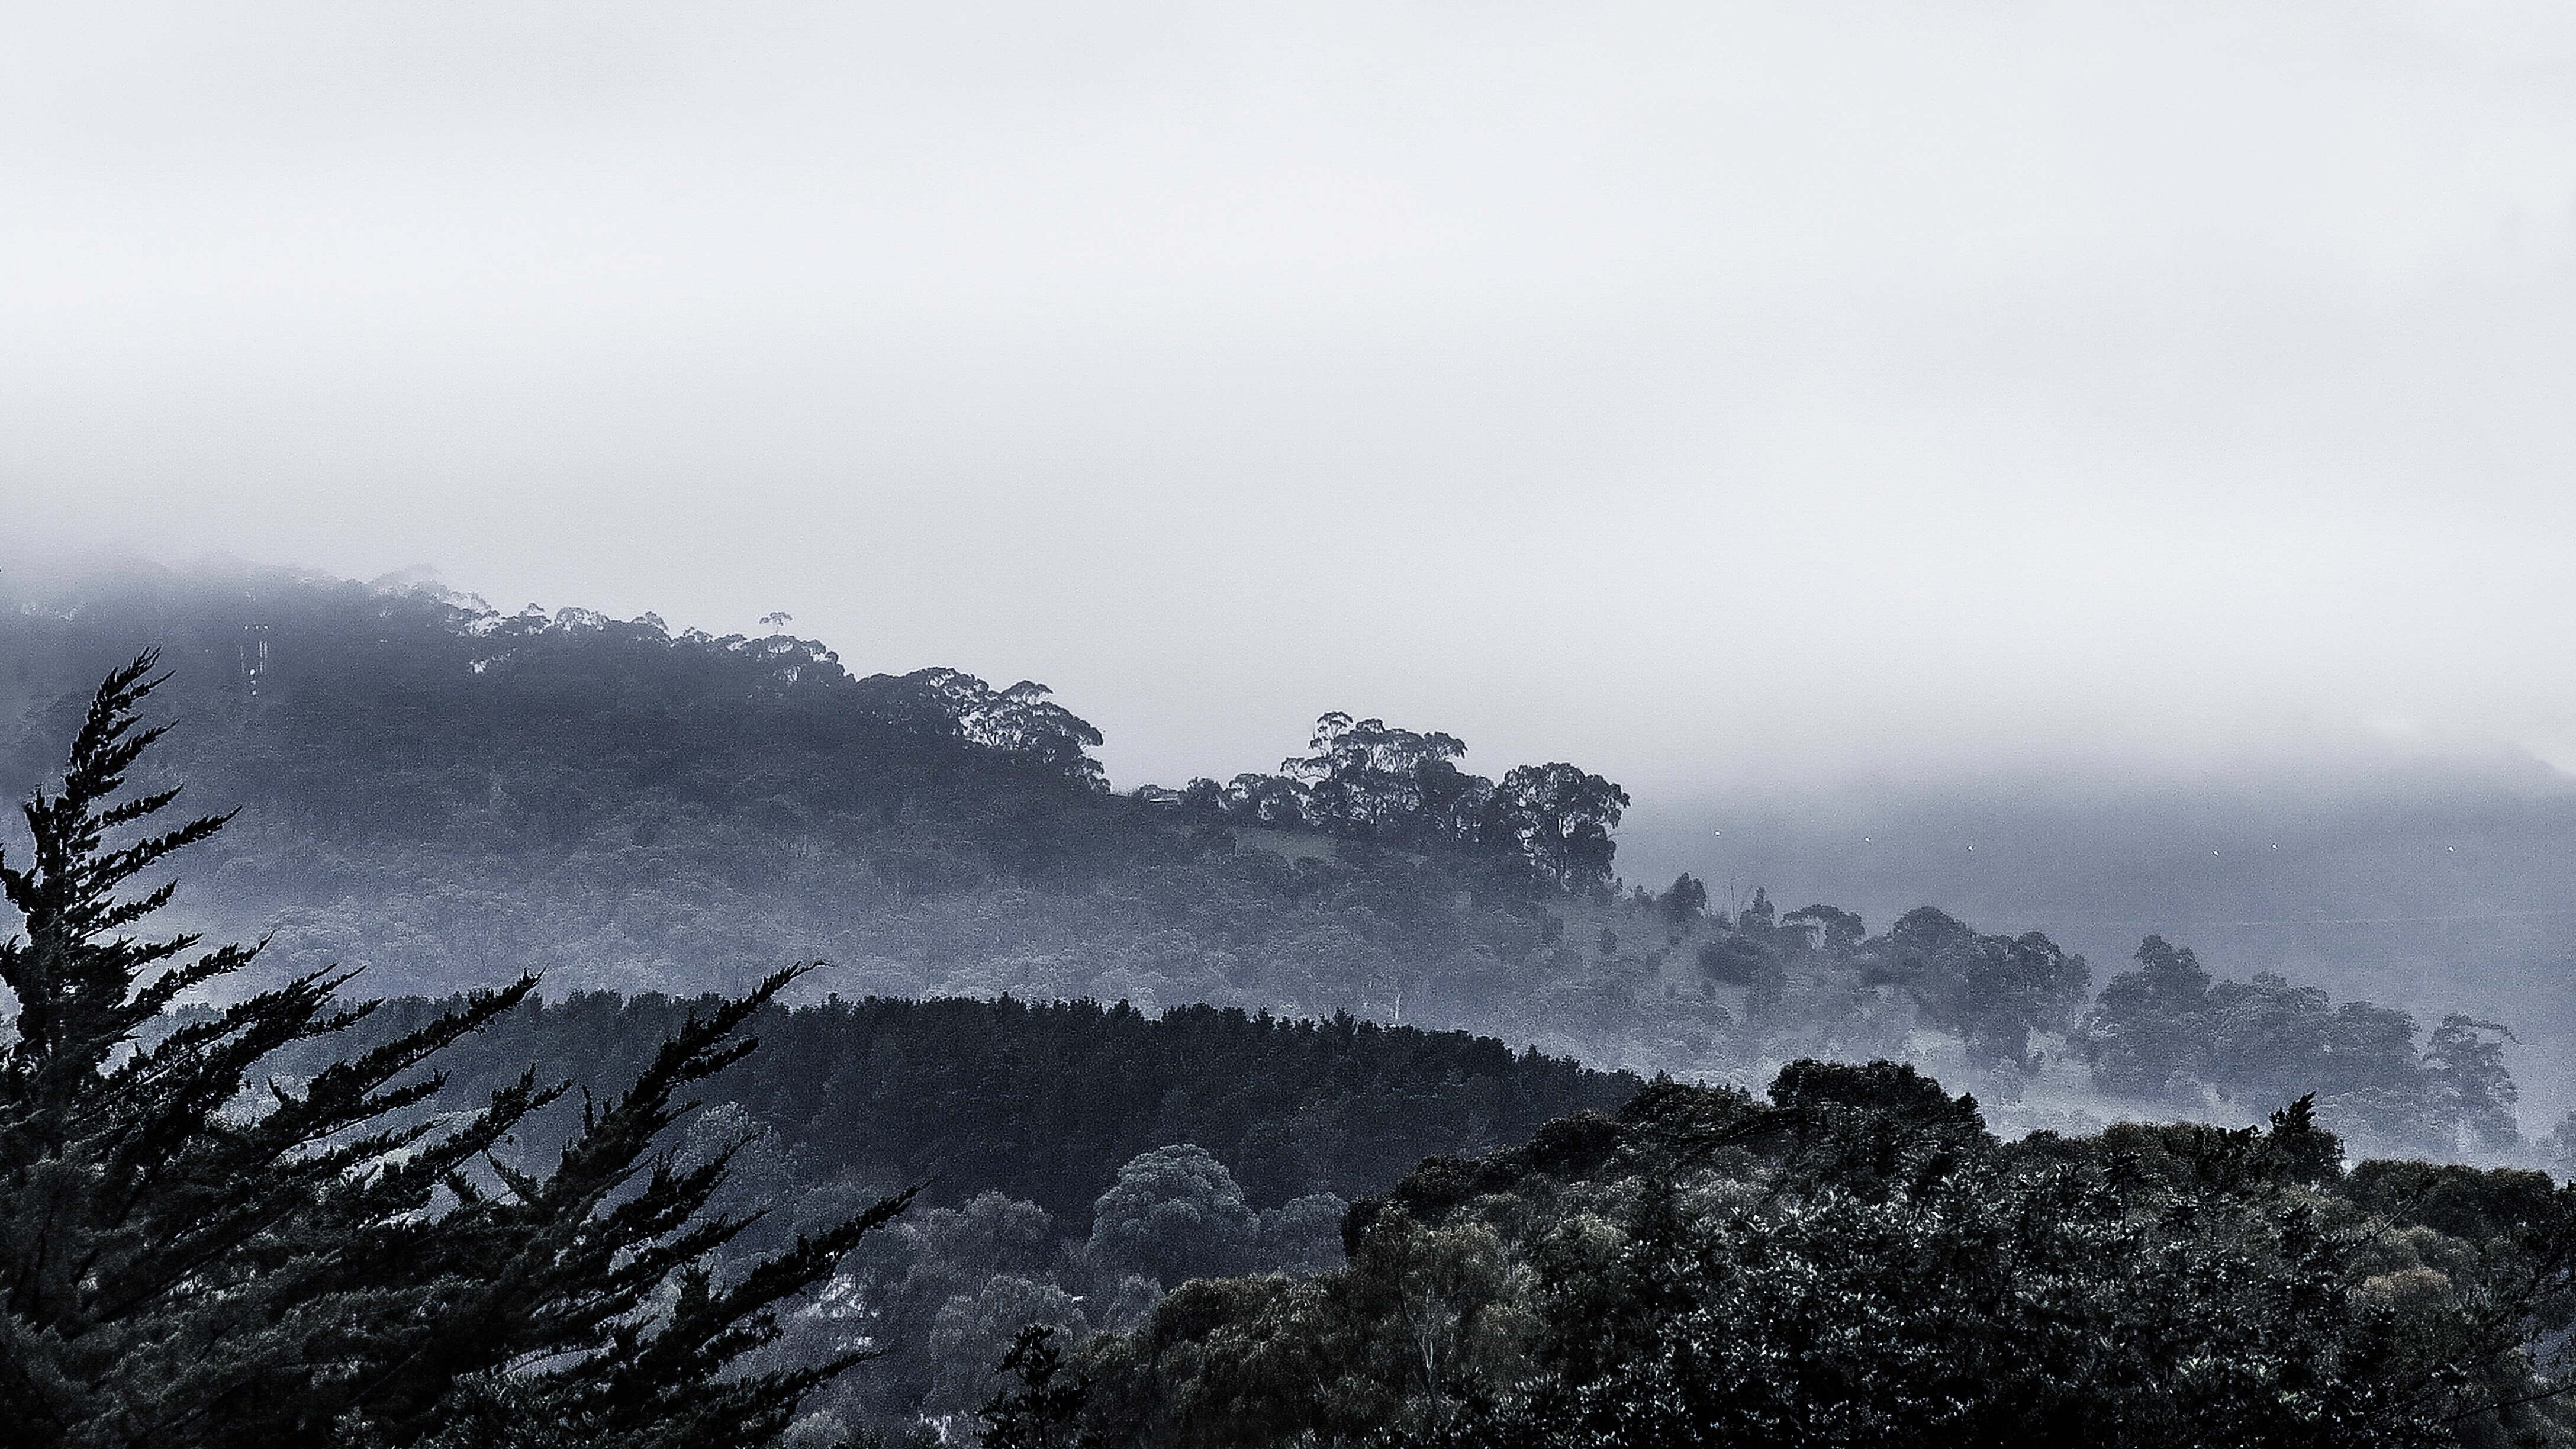
nature, forest, mountain, snow, winter, cloud, fog, mist, morning, hill, dawn, mountain range, weather, ridge, summit, alps, landform, geographical feature, atmospheric phenomenon, mountainous landforms